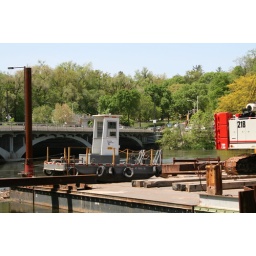
boat with project for under river pipes